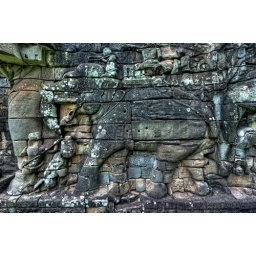
Stone mosaic of elephant on the wall of Elephant Terrace near Angkor Wat, Cambodia.